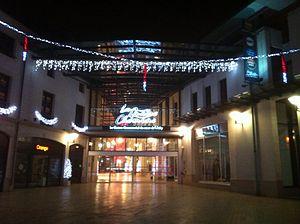
le façade du centre commercial Les Quatre Chemins au centre ville de Vichy en Hiver 2013.
Vichy est une commune française, située dans le sud-est du département de l'Allier, en région Auvergne-Rhône-Alpes. Ses habitants sont appelés les Vichyssois.